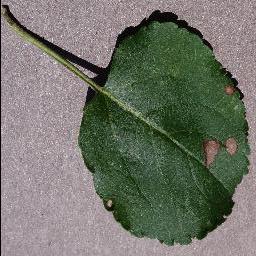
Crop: apple
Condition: black_rot